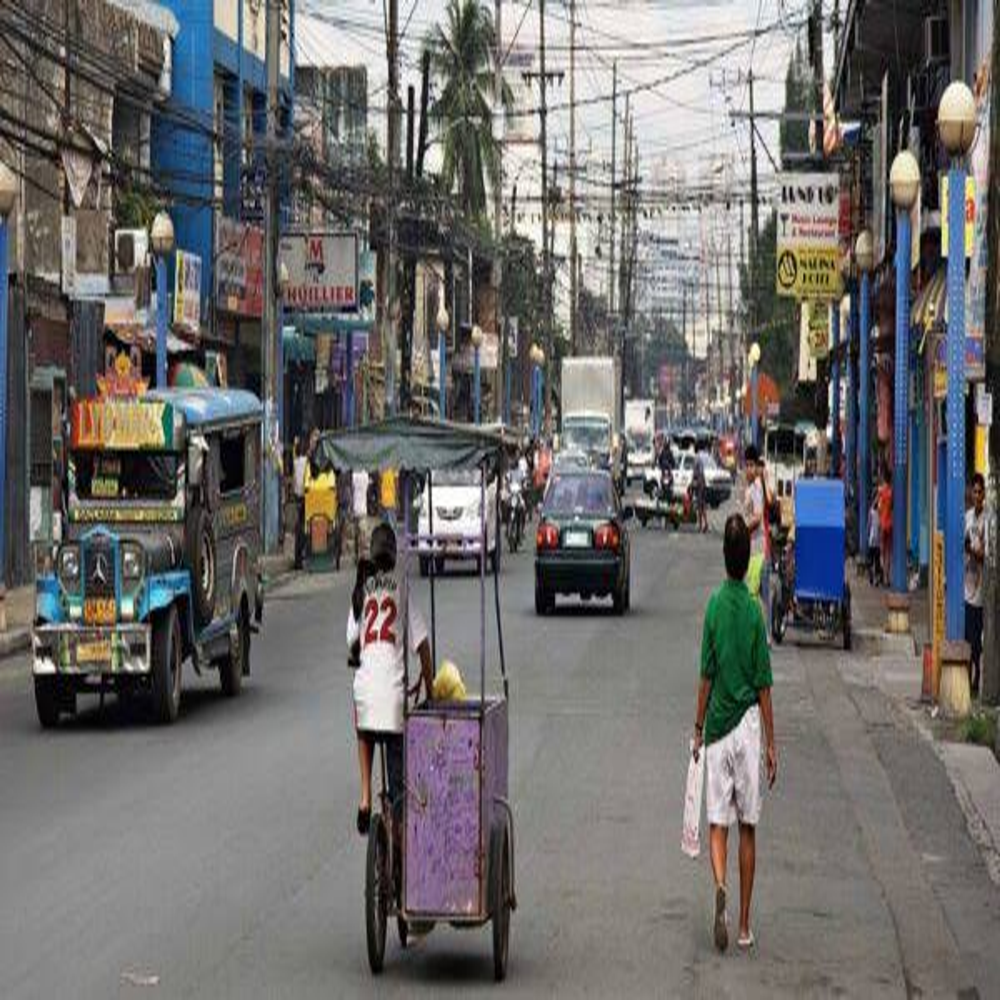
Body of water present: no
Land polluted: no
Water polluted: no
Pollution percentage: 0%